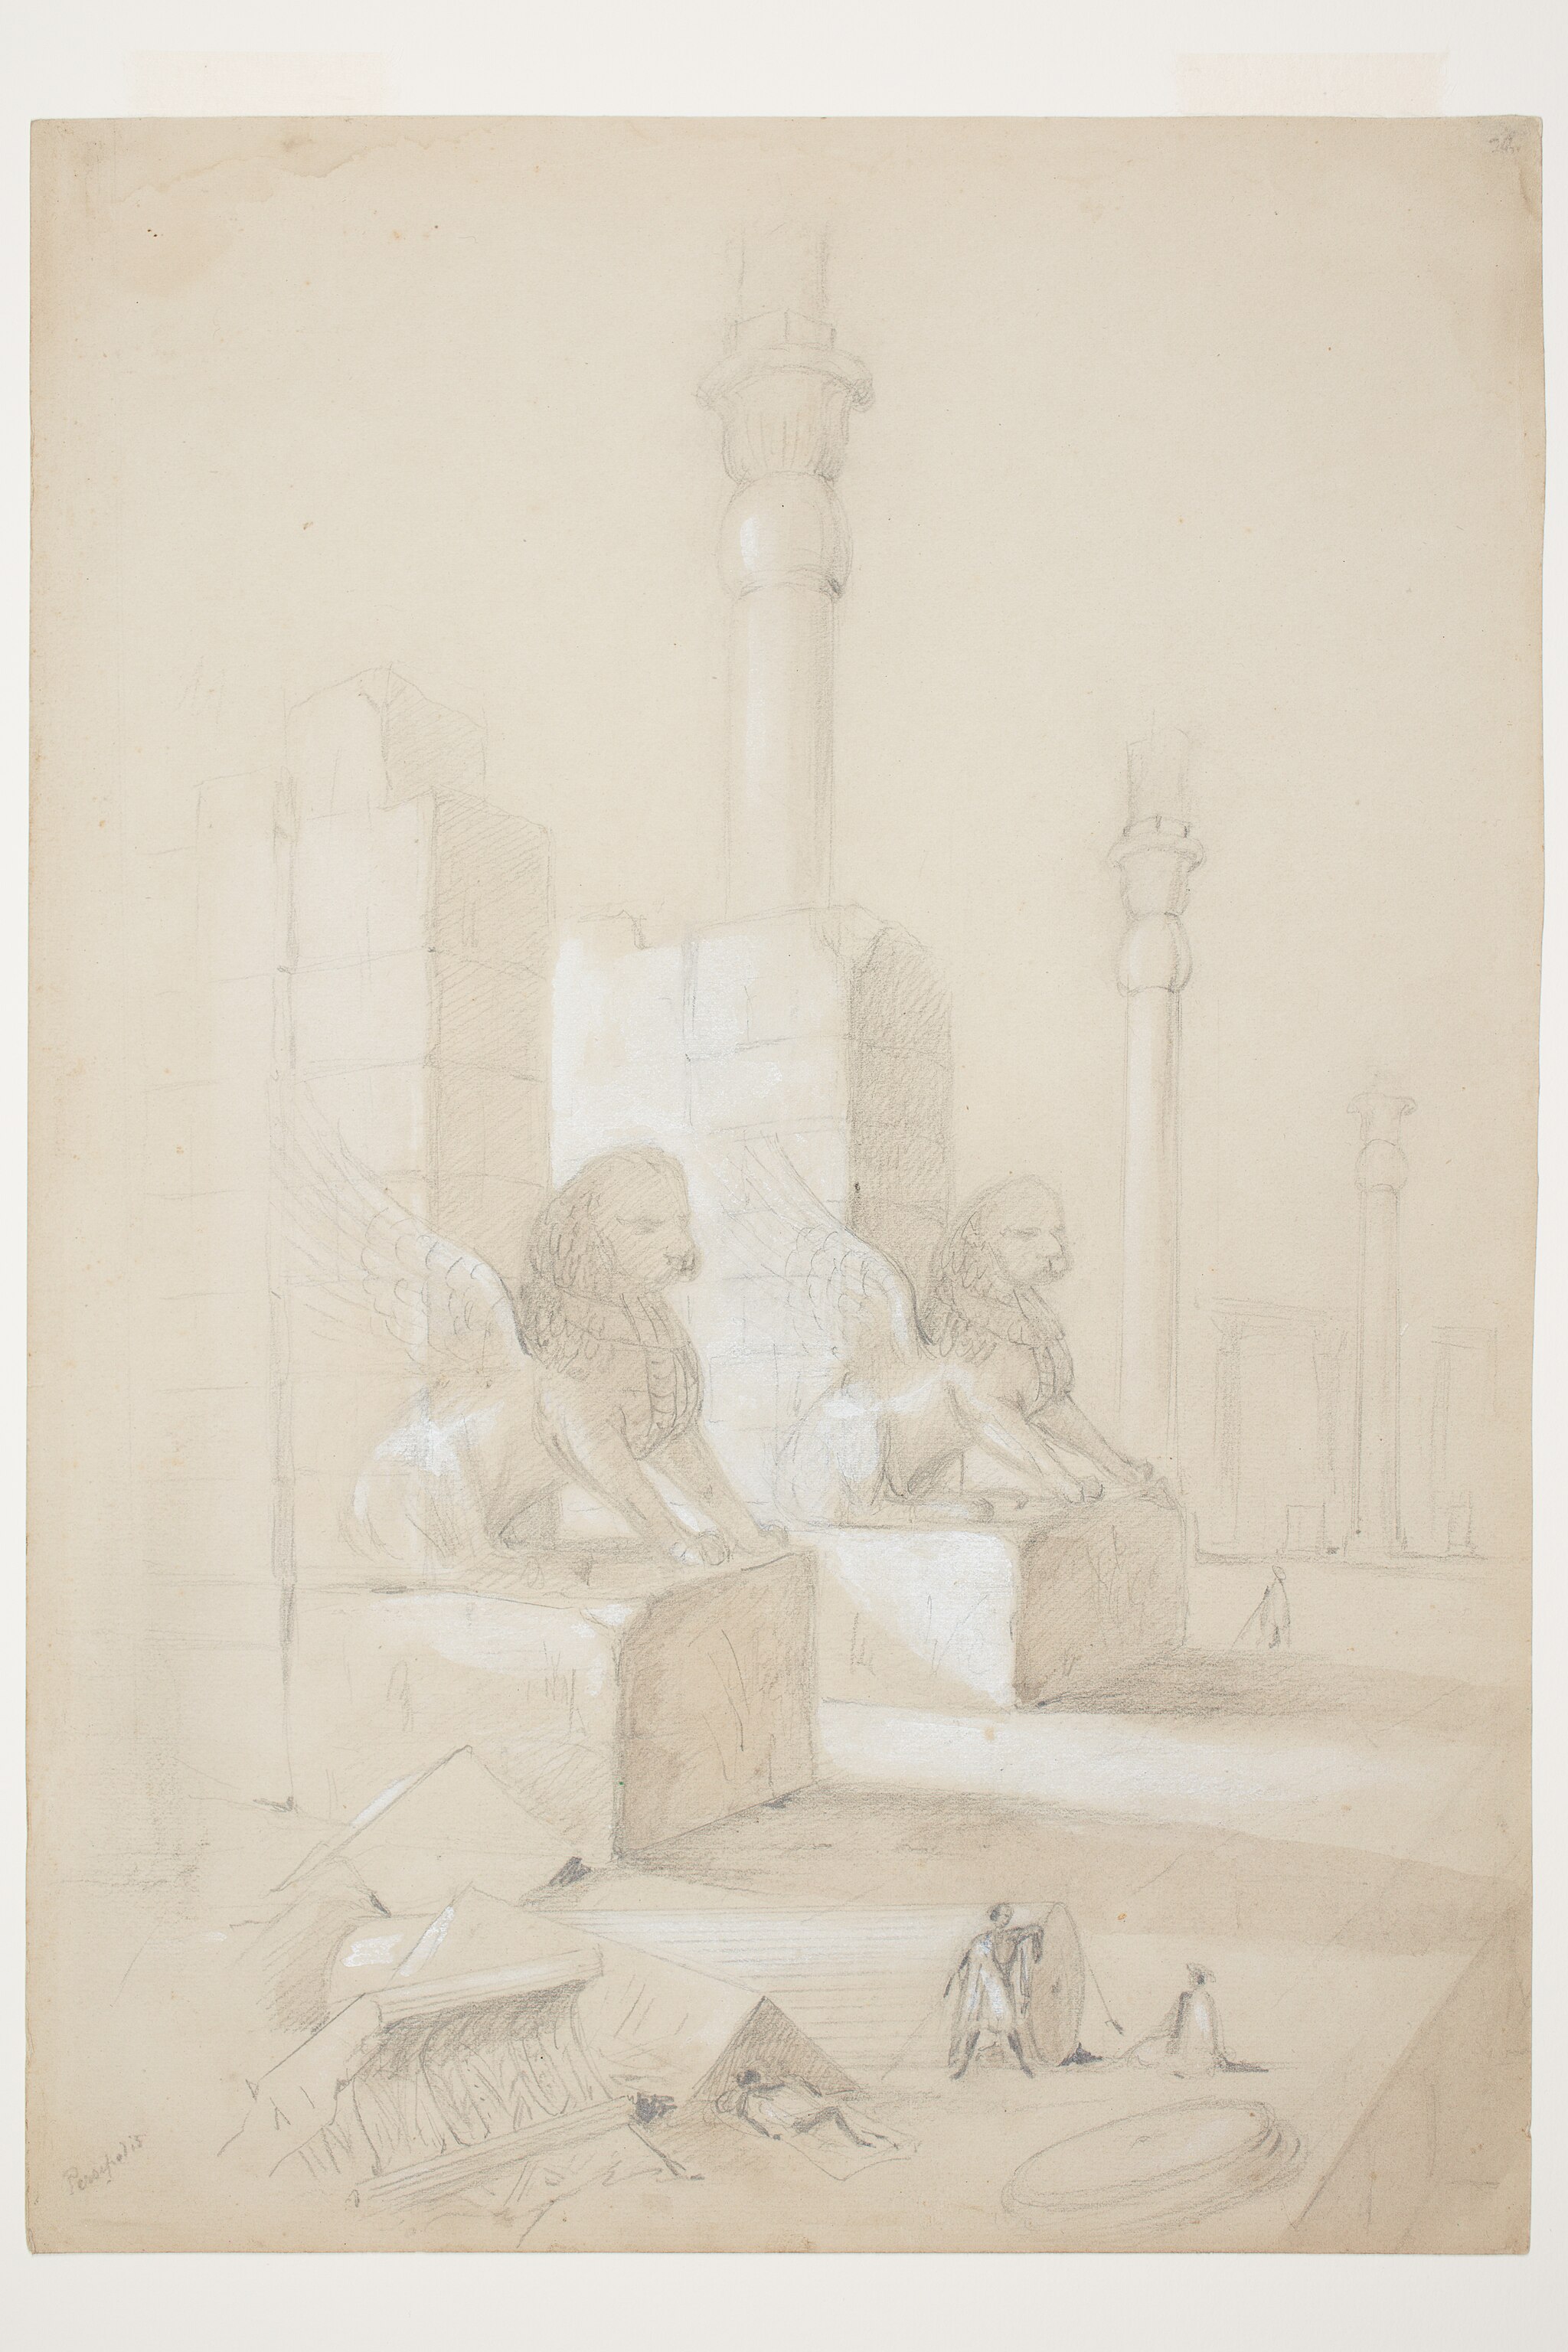
Title: Persepolis (48752060618)
Description: Title : Persepolis Creator: Heaphy, Charles, 1820-1881, artist Description : Two large stone sculptures, winged lions, in fron to stone pillars, with row of tall pillars to right. Format : Drawing Media: Pencil Size:400 mm. x 280 mm. Part of the Paintings and Drawings Collection Citation: Auckland Museum ref. PD-1952-2-1-28. No known Copyright restrictions For more details visit www.aucklandmuseum.com/collections
Date: 2017-02-07 11:54
Categories: 1853 in Egypt, PD-old-70-expired, Images from Auckland Museum, PD-Art (PD-old-70-expired), 1853 drawings, Flickr images missing SDC creator, CC-PD-Mark, Persepolis in art, Flickr images reviewed by FlickreviewR 2, Persepolis in the 19th century, Files from the Auckland Museum Flickr stream, Drawings in Auckland Museum